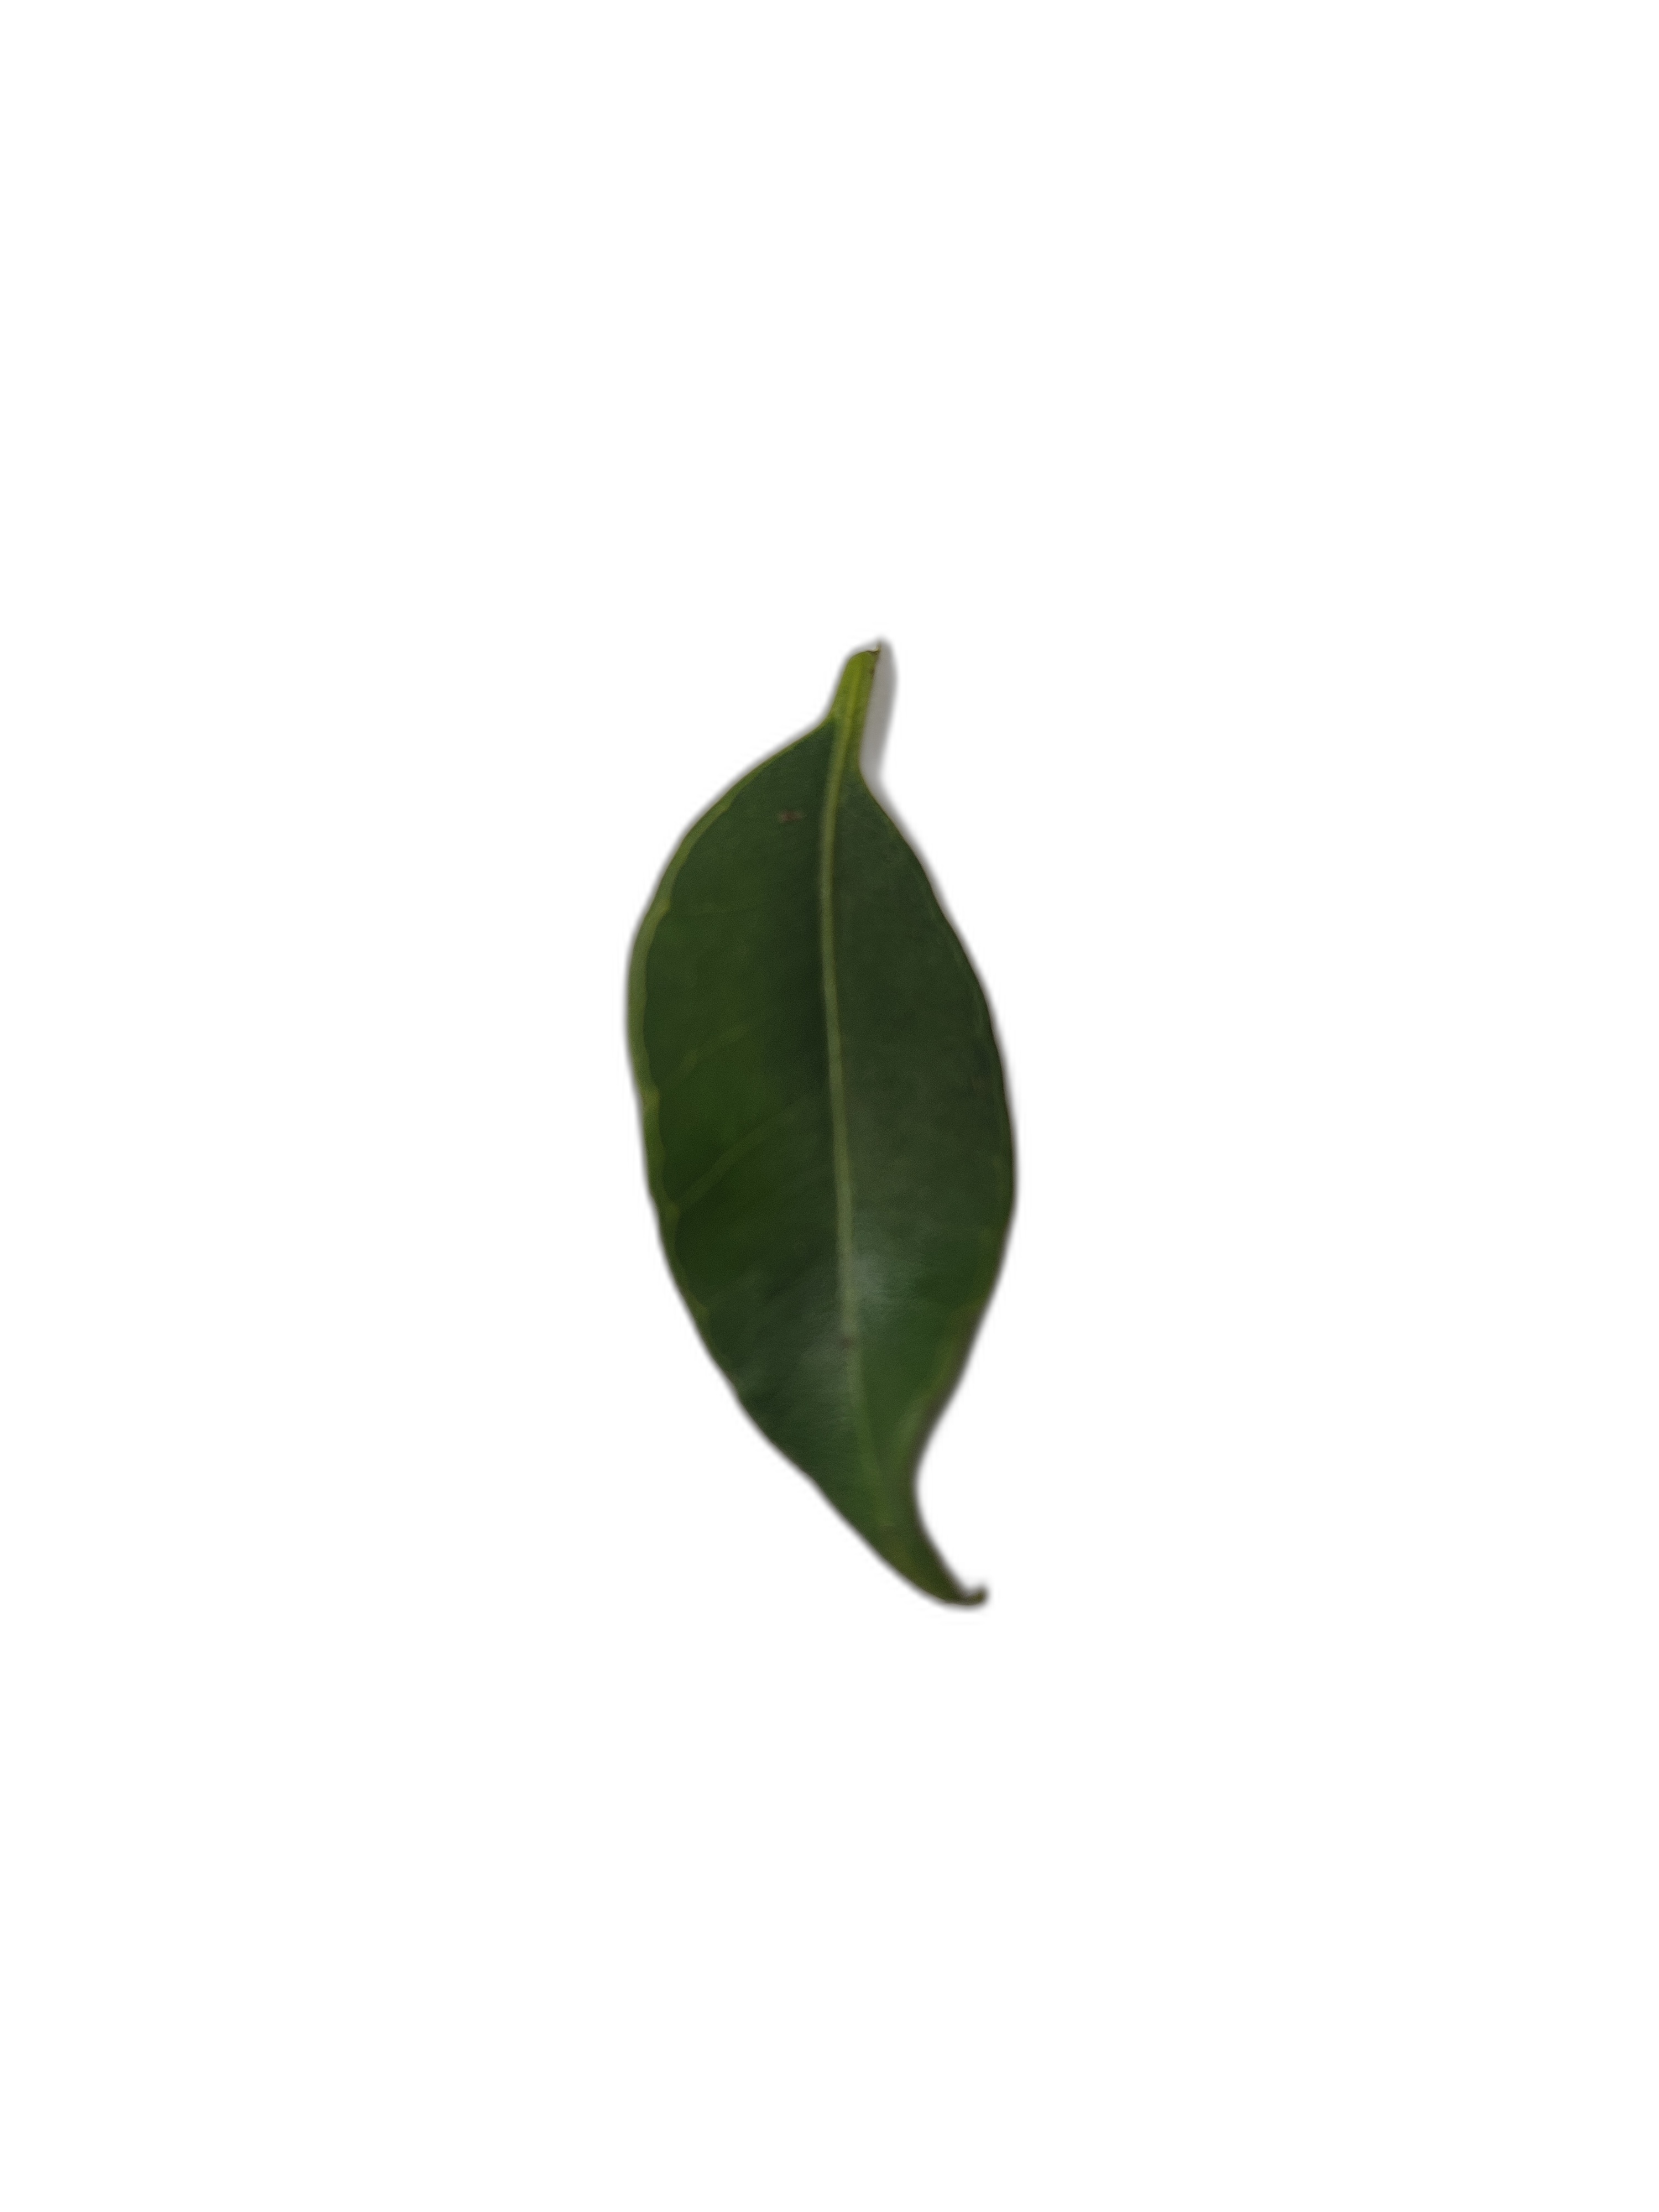
Label: healthy